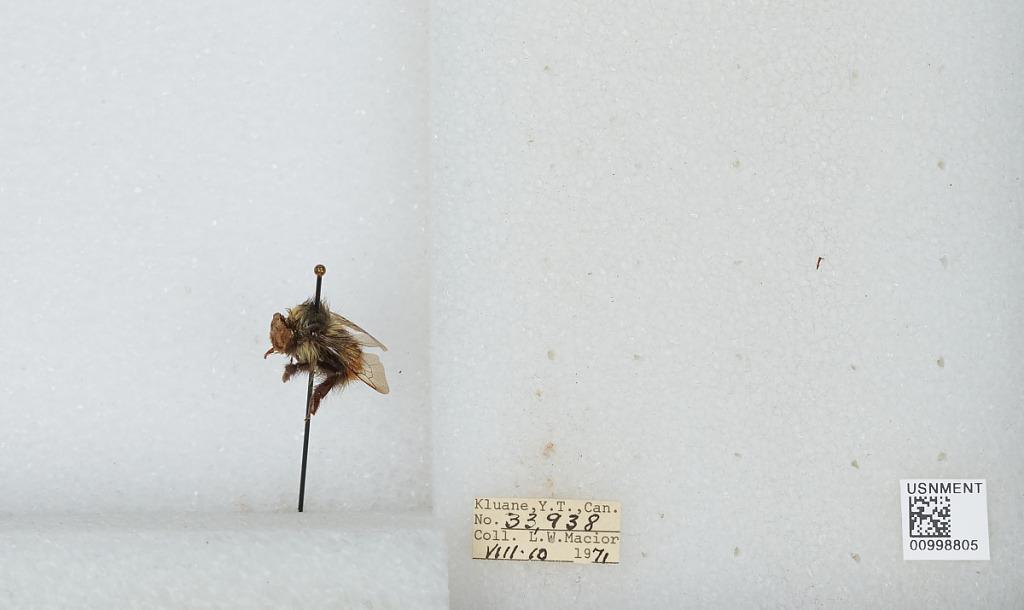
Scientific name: Bombus (Pyrobombus) melanopygus Nylander
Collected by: L. Macior
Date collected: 1971-8-10
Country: Canada
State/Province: Yukon Territory
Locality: Klaune
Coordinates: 60.7132, -139.474